Șerban Marinescu

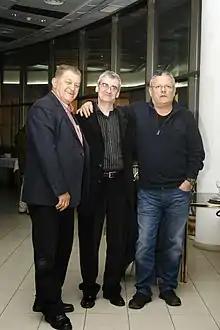
Șerban Marinescu (right) with Dorel Vișan (left) and Corneliu Ionescu (center), 2012

In December 2004 he was awarded by then-President of Romania Ion Iliescu the Order of Cultural Merit, Knight rank.